Azov Brigade

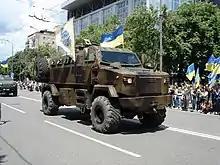
Azov soldiers parading a KrAZ Shrek MRAP, June 2021

The Azov Regiment regained attention during the Russian invasion of Ukraine in 2022. Before the conflict, Azov was the subject of a propaganda war: Russia used the regiment's official incorporation into the National Guard of Ukraine as one of the proofs for its portrait of the Ukrainian government and military as under Nazi control, with "denazification" as a key "casus belli". The regiment, on the other hand, was noted for its ability to self-promote, producing high quality videos of its drone strikes and other military activities; "The Daily Telegraph" called it a "well-oiled publicity machine". Others have noted how their participation in the war and defense of Mariupol have increased national and international notoriety and popularity of the unit. The regiment's destruction has been among Moscow's war objectives.